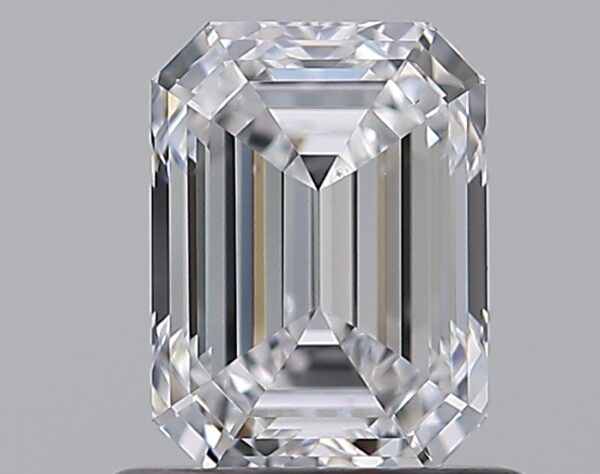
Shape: emerald
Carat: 0.9
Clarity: VS2
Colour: D
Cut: EX
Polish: EX
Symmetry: VG
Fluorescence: N
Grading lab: GIA
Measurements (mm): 6.26 x 4.62 x 3.17